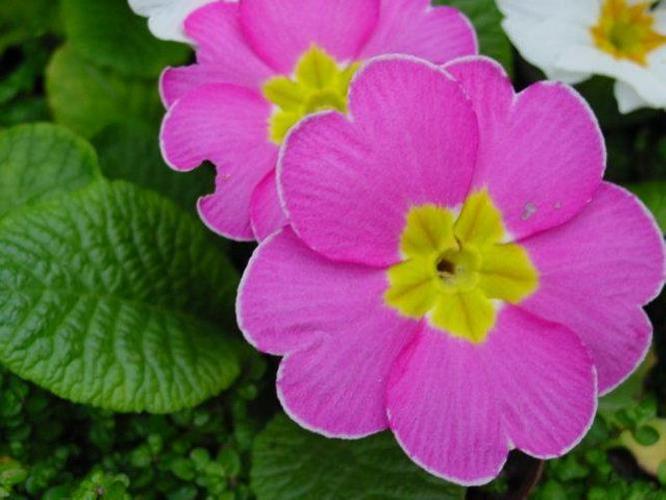
Label: primula